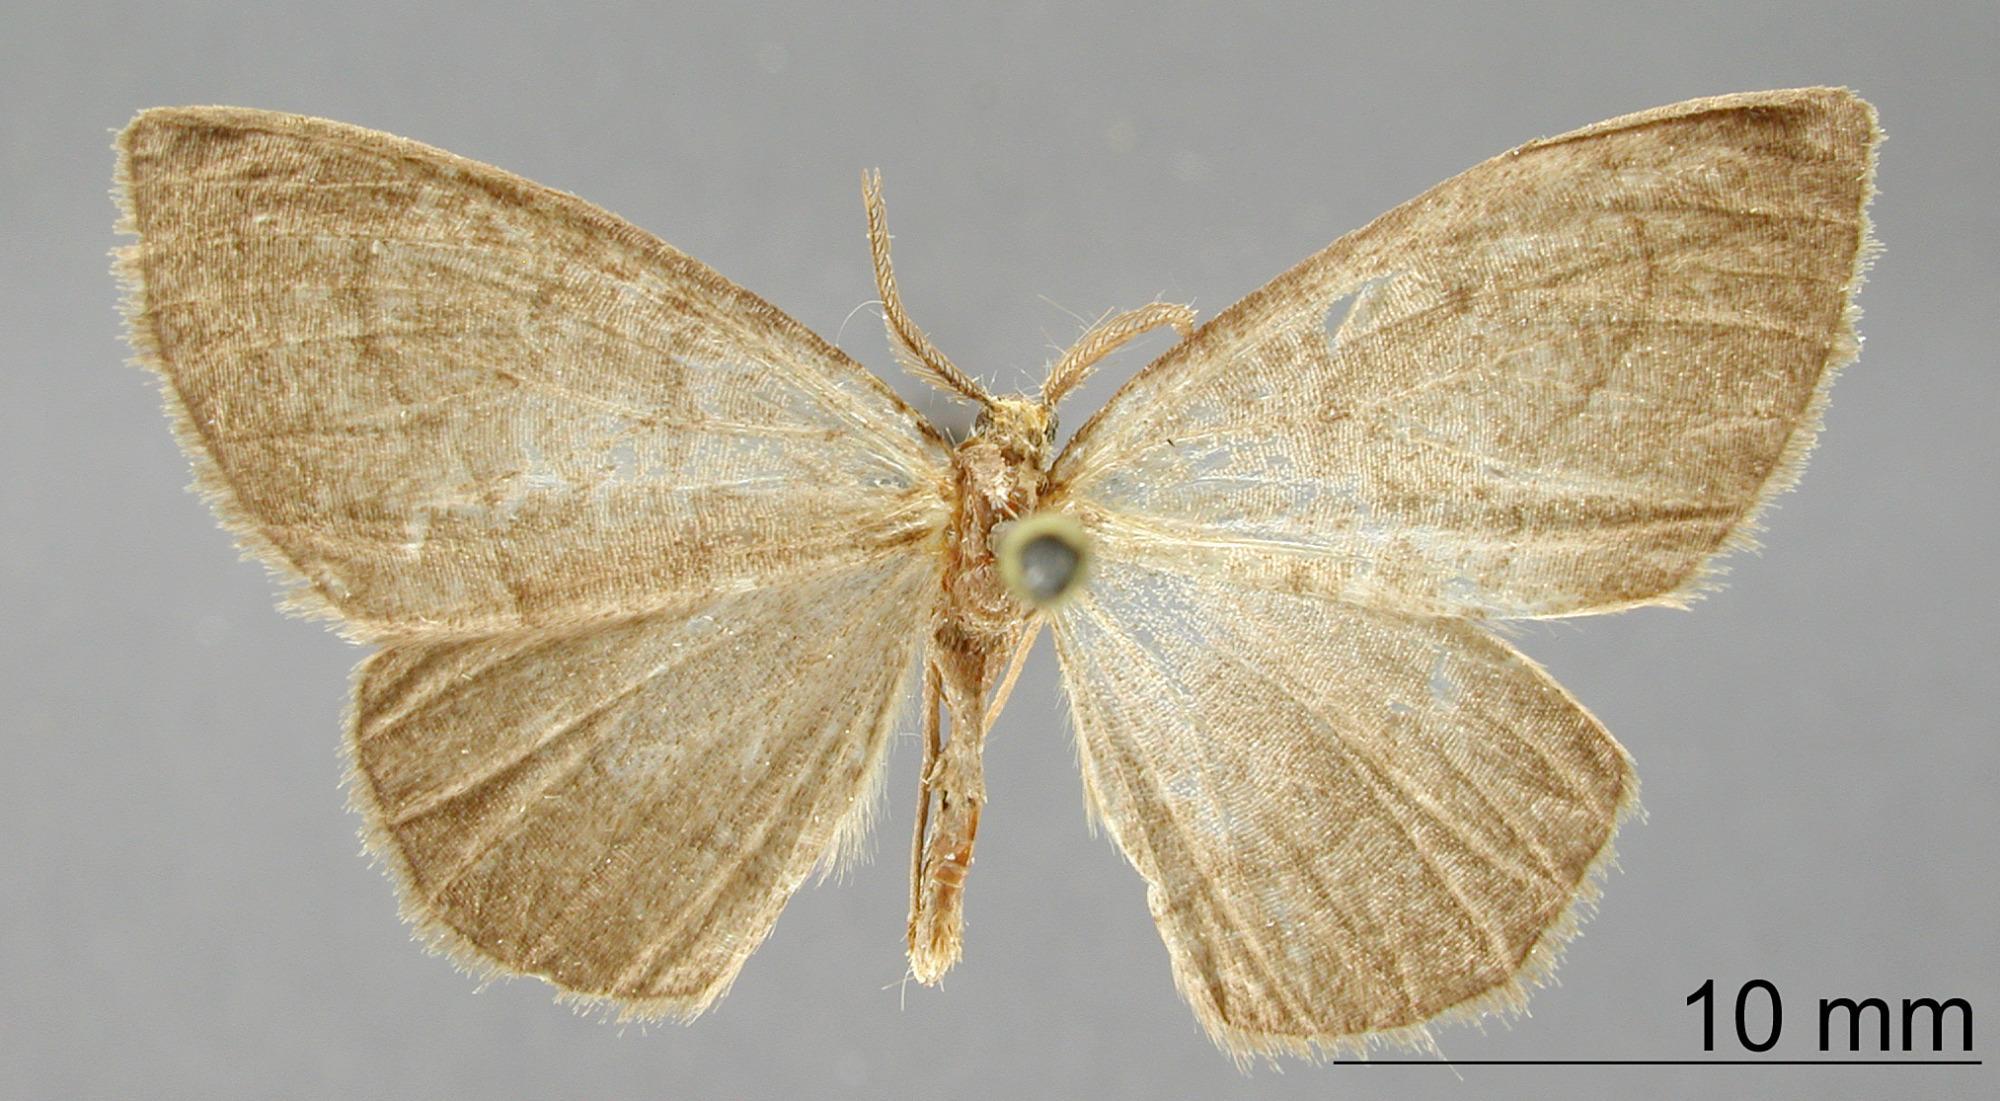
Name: Nipteria nigricula
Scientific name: Nipteria nigricula Dognin, 1910
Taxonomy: Animalia, Arthropoda, Insecta, Lepidoptera, Geometridae, Ennominae
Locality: San Antonio pres Cali, Colombia, Colombia